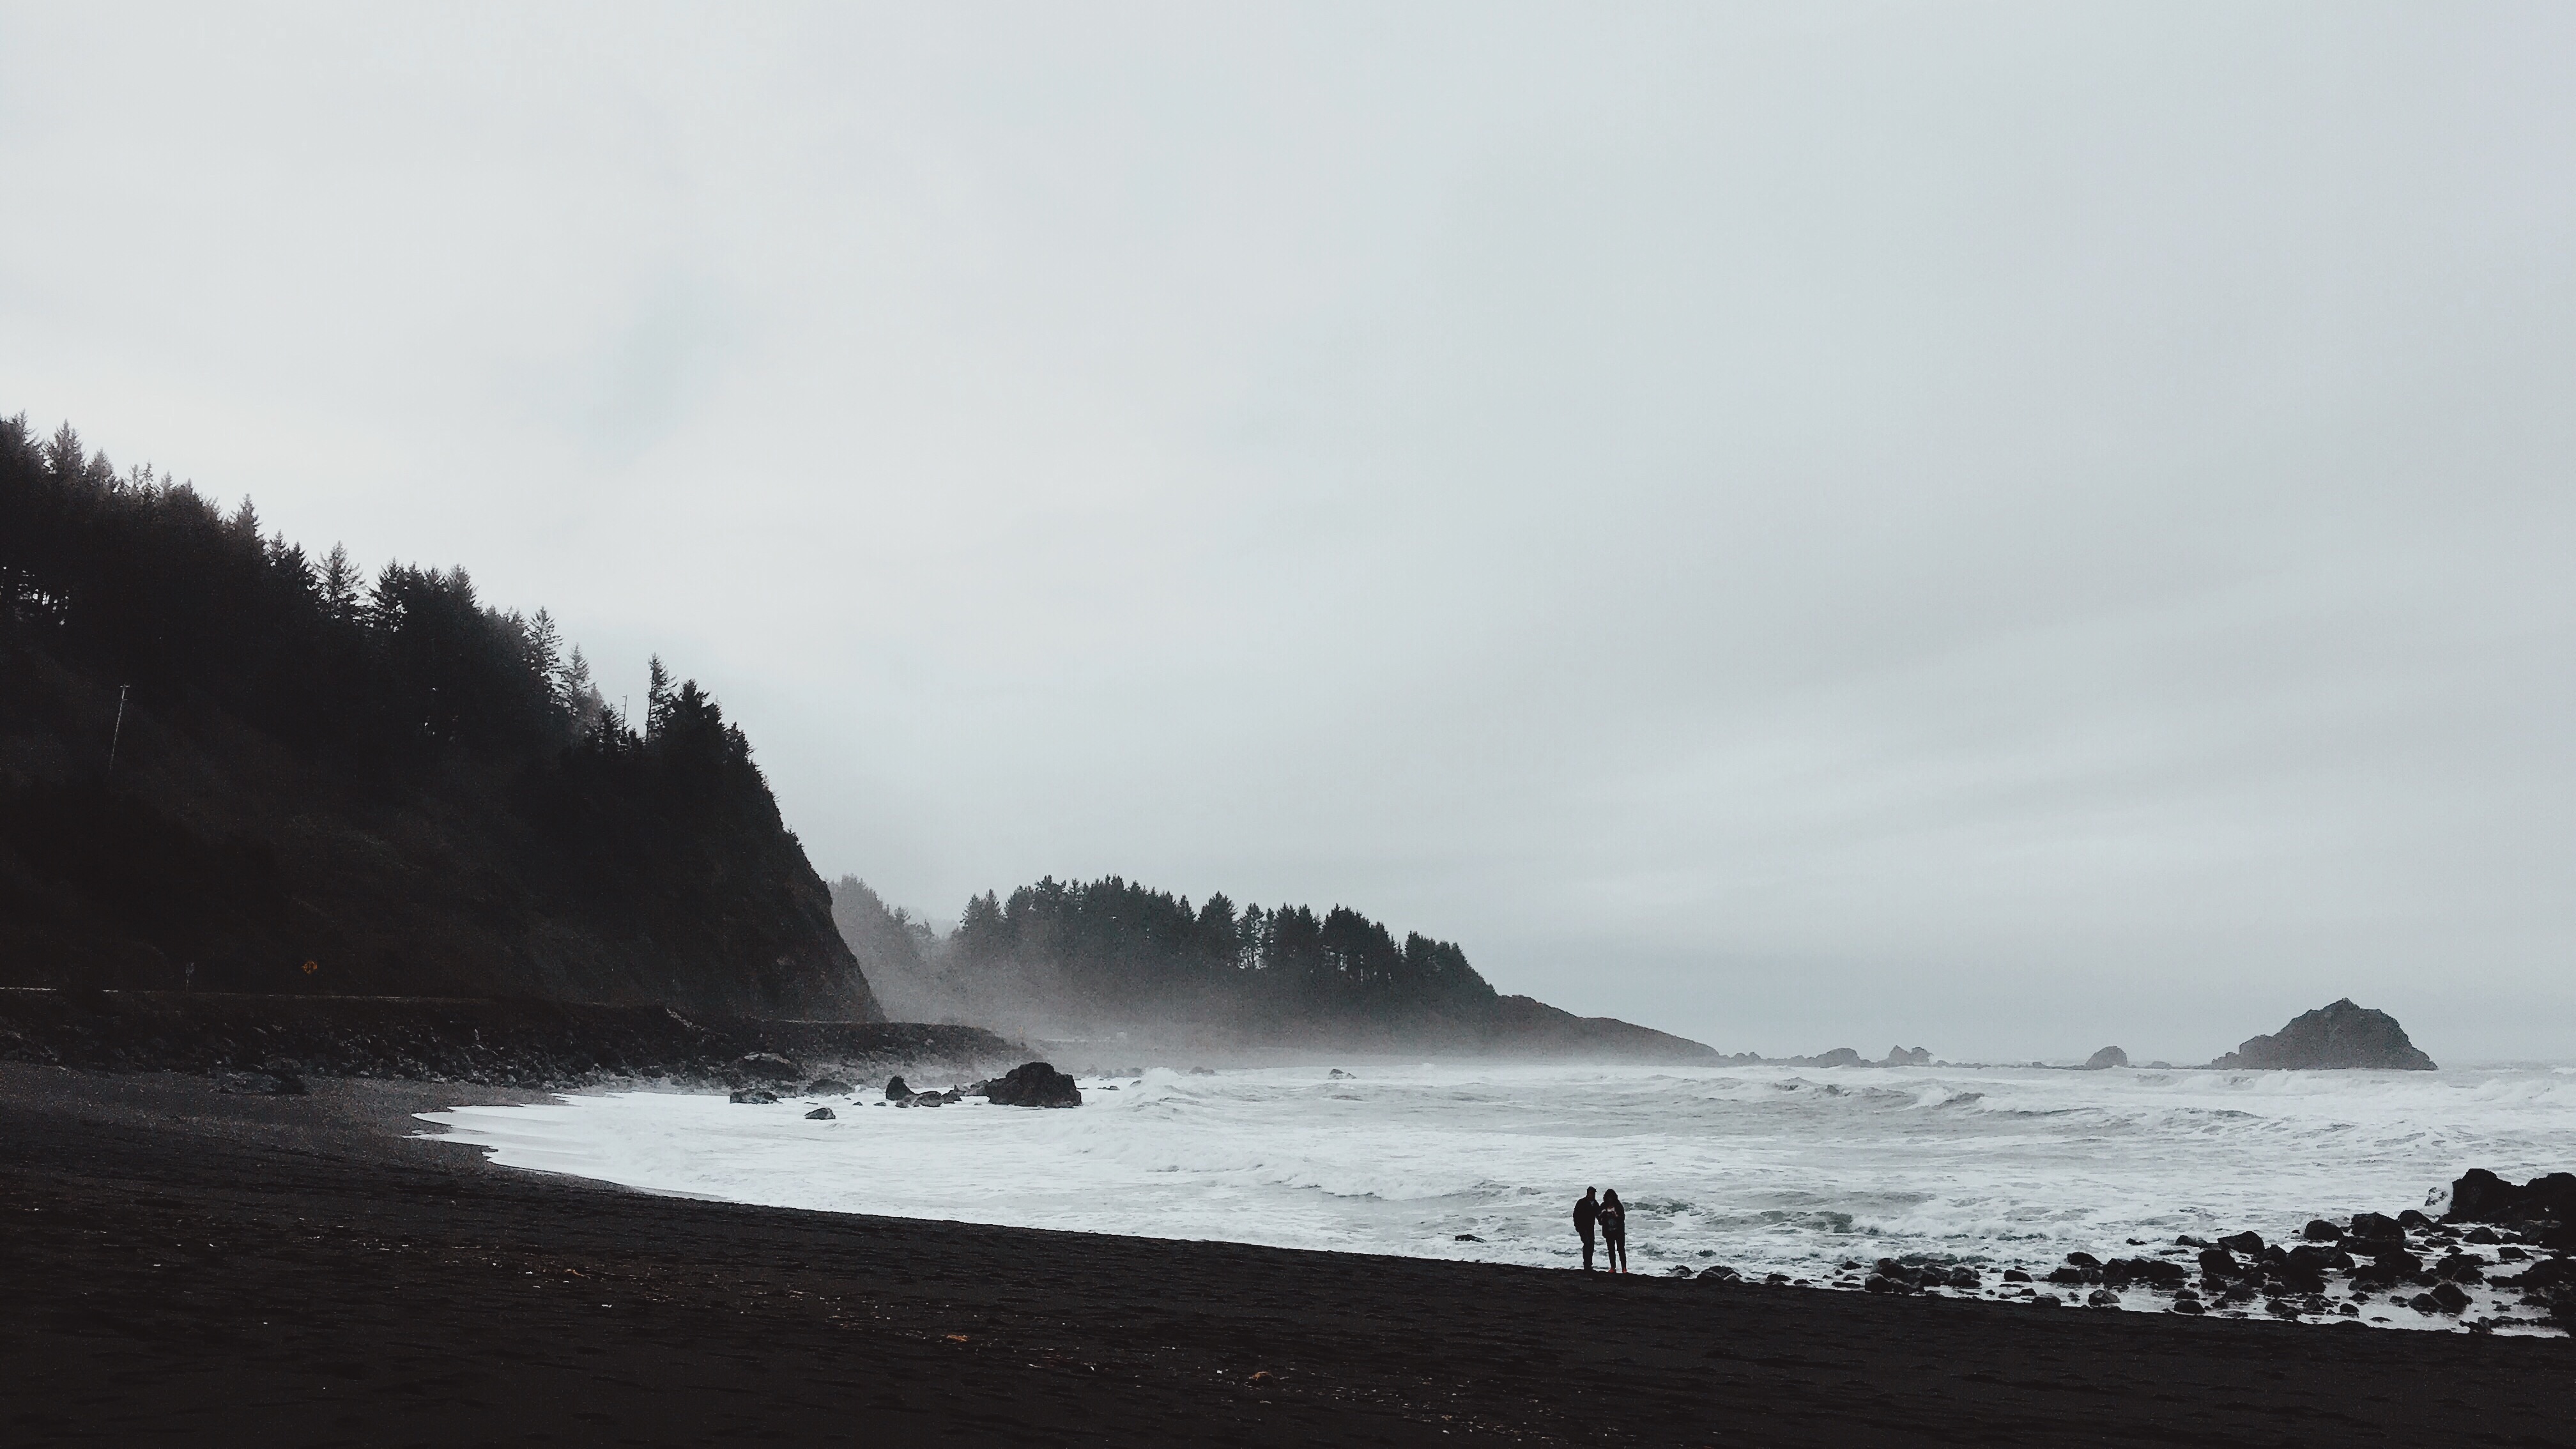
beach, sea, coast, sand, ocean, shore, wave, cliff, weather, bay, terrain, body of water, atmospheric phenomenon, wind wave